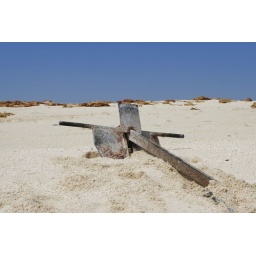
An anchor sitting in the sand of a beautiful beach.